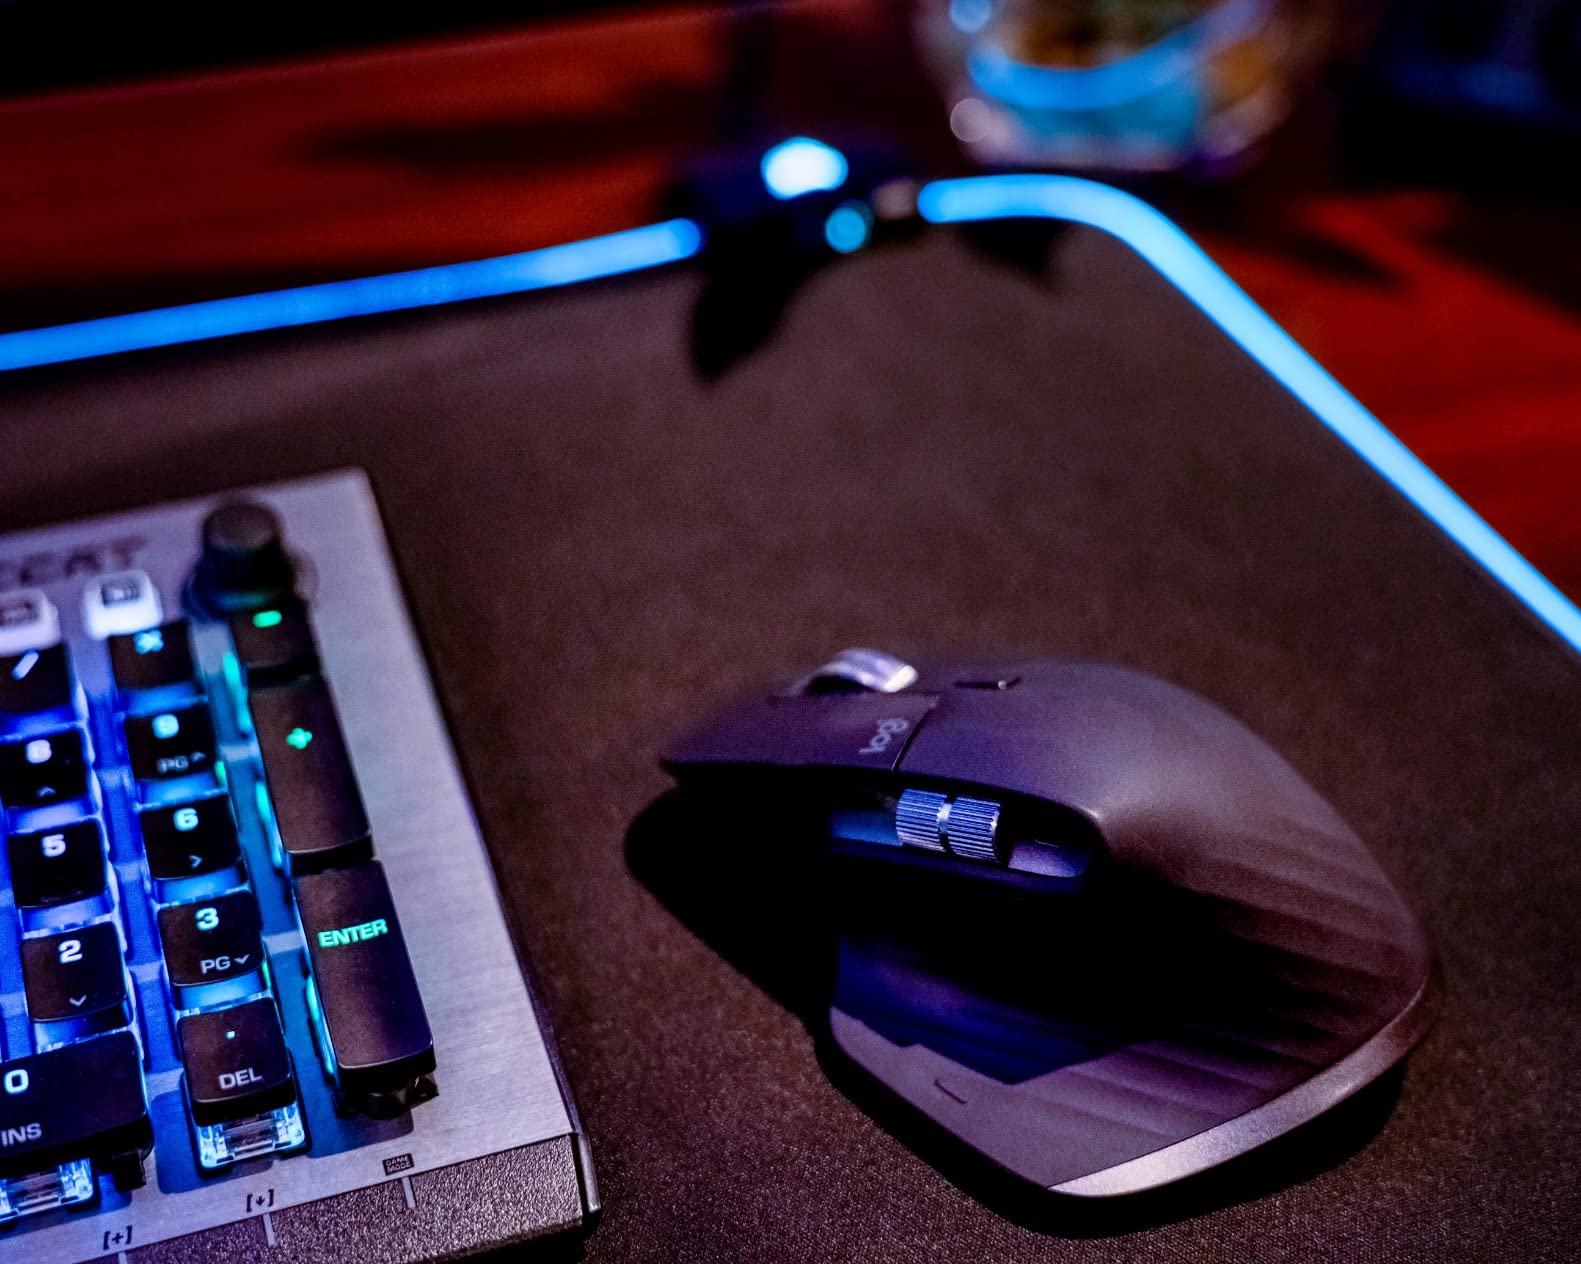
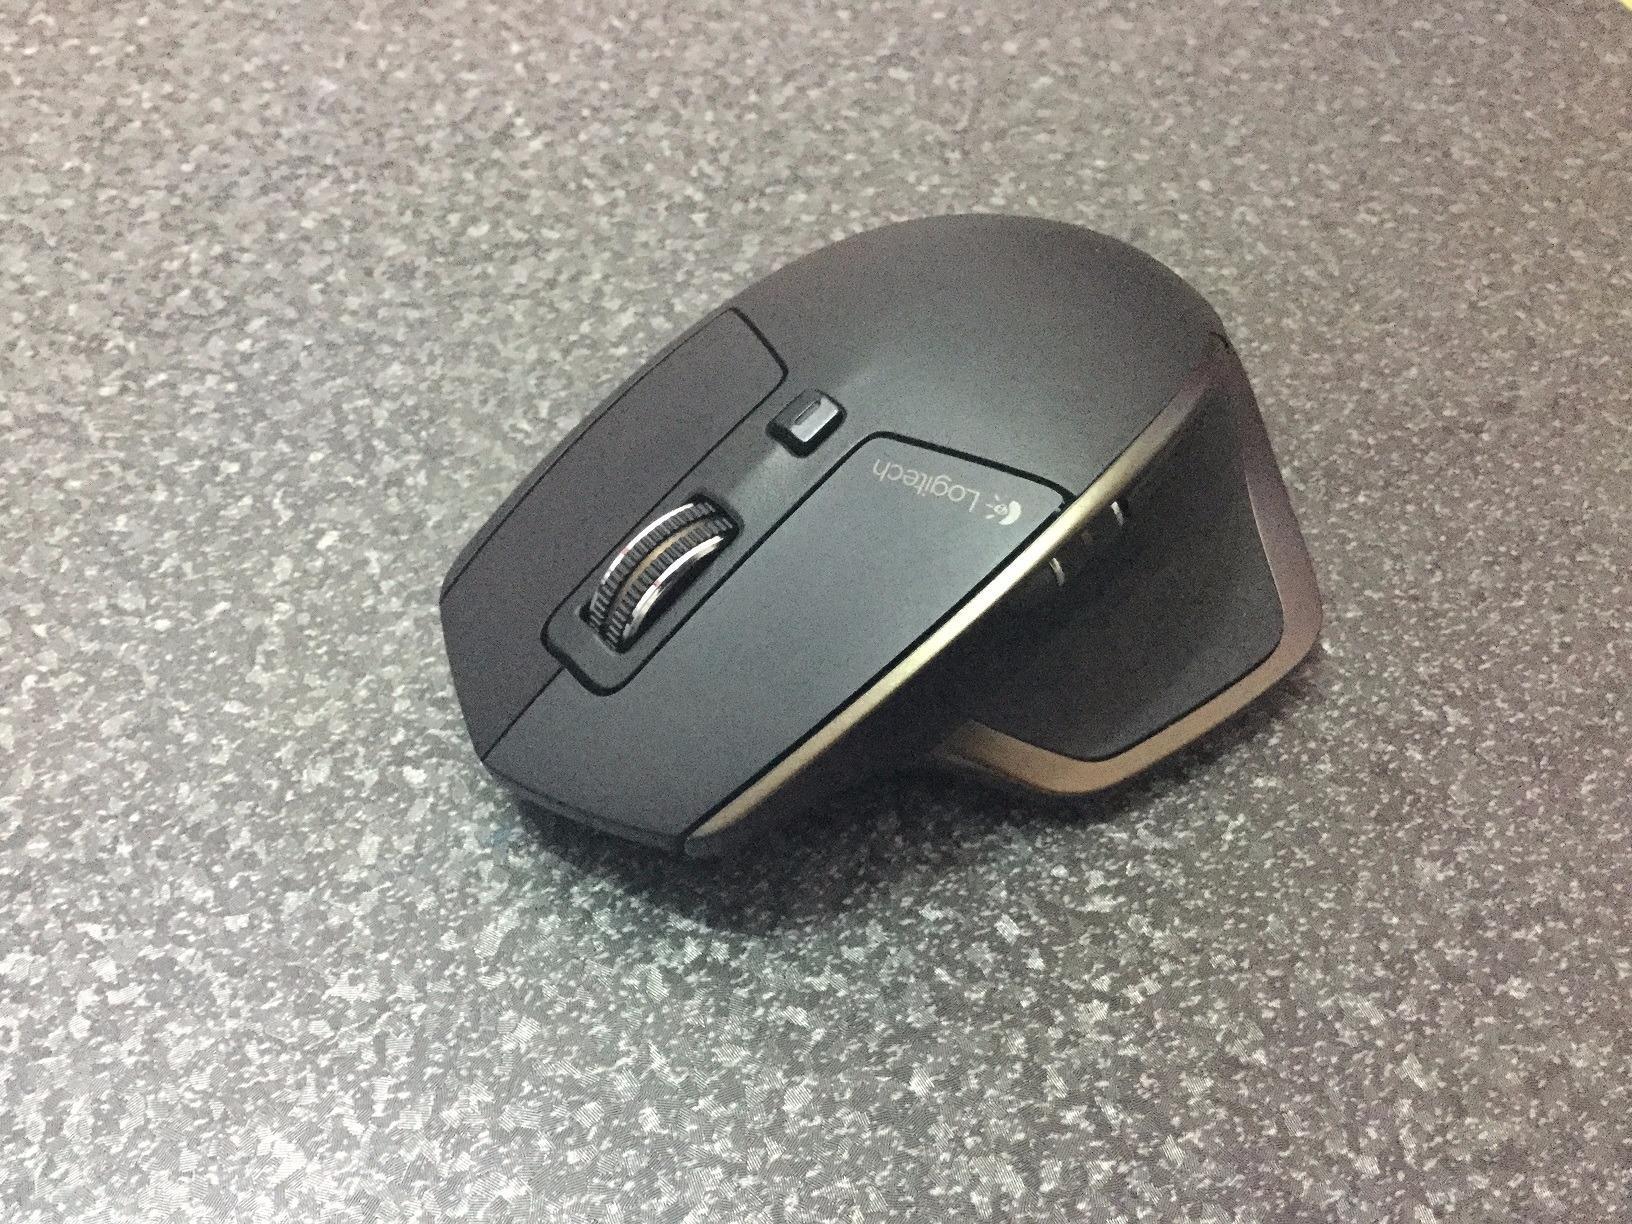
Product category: mouse
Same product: no